Alexander Turnbull (bibliophile)

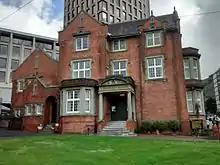
Turnbull House in Wellington

After his death, Turnbull's collection contained approximately 55,000 books, as well as manuscripts, photographs, paintings and sketches (the artefacts having already been given to the Dominion Museum). The collection is no longer housed in his purpose-built house (which is now in the care of Department of Conservation and is known as Turnbull House), but in the same building as the other collections held by the National Library. Turnbull's Milton collection continues to be added to, by purchase and donation; a number of significant additions were made in the 1970s.